Cansano

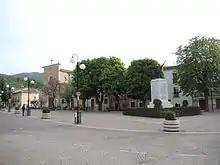
Piazza XX Settembre in Cansano

Built as a fiefdom and watchtower in the early Middle Ages, it spread mainly between the 19th and 20th centuries, following the 1706 Abruzzo earthquake. In 1904, Casano became an independent municipality. From 1807 to 1811, Cansano was a "frazione" of Introdacqua, then from that year until 1829 it was a "frazione" of Pacentro. It obtained municipal autonomy until 1846, when it was re-aggregated in Pacentro until 1855. Cansano become a "frazione" of Campo di Giove from 1855 to 1904, when it definitively regained municipal autonomy.